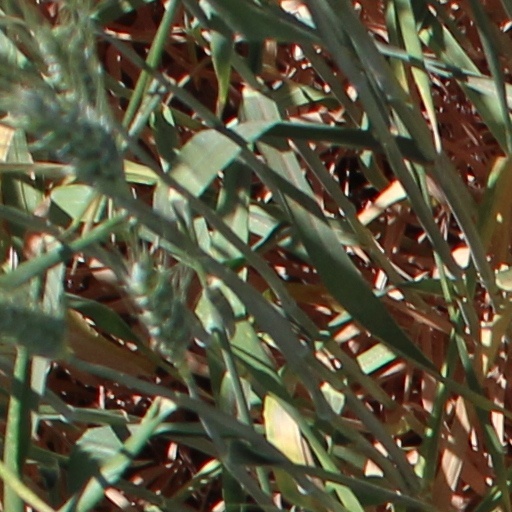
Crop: wheat